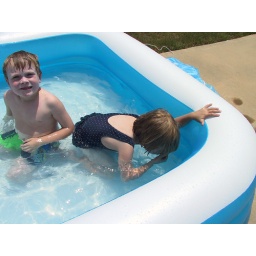
She would put her face in the water 2 seconds and then quickly pull it back up.